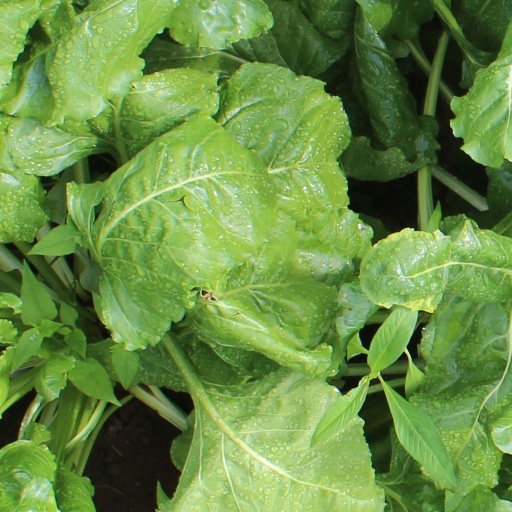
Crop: sugar beet